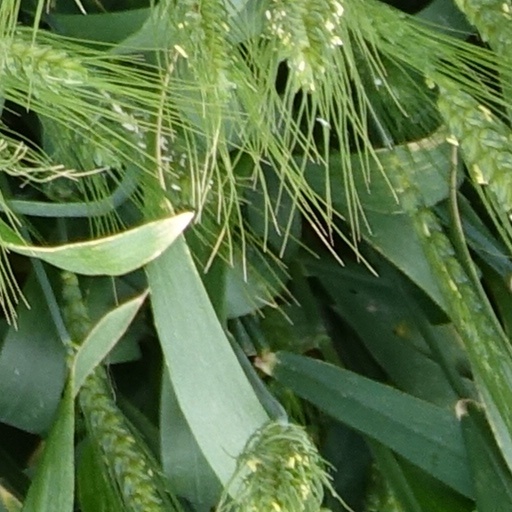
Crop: wheat